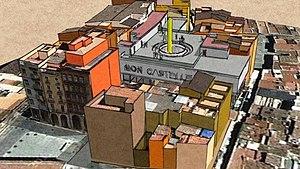
Món Casteller. Musée Casteller de Catalogne est un projet de musée en construction en 2018 dans la ville de Valls, la capitale de la région de l'Alt Camp et considérée comme la ville-berceau des castells et leur point zéro. Le projet est abordé comme un espace de référence dans tous le monde casteller, pour y vivre ses expériences. Cette initiative s’articule à travers un Consortium composé du la Generalitat de Catalogne, la Députation provinciale de Tarragone, la Mairie de Valls et l’Organisme de Coordination des Colles Castelleres de Catalogne. Le Consortium est présidé par la Generalitat de Catalunya, et la Mairie de Valls est responsable de l’exécution déléguée de l’ouvrage, et de la muséographie du secrétariat.